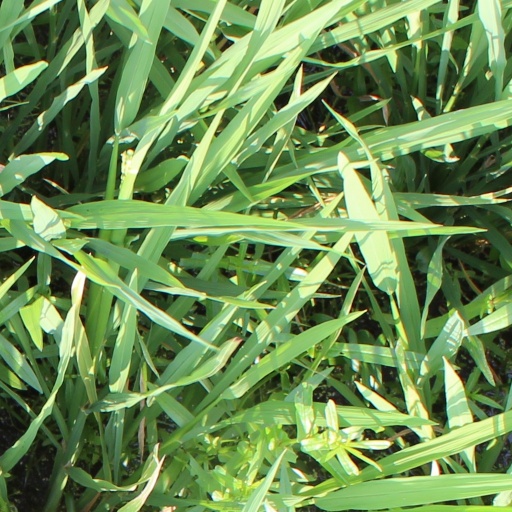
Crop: rice